VFA-143

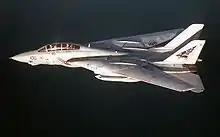
VF-143 F-14B Tomcat

VF-143 was one of the first squadrons to deploy with the F-14A(+) (later renamed F-14B), in March 1990 aboard USS "Dwight D. Eisenhower".